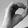
ASL letter: O